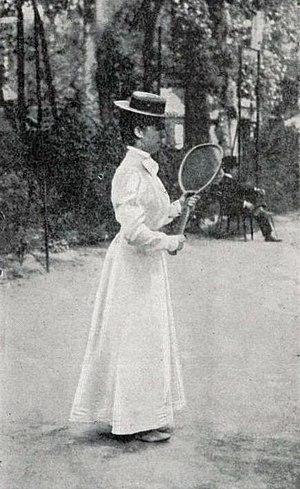
Hélène Pévost, championne de France de tennis en 1900 (ile de Puteaux).
Paule Marie Yvonne Prévost, née le 8 juin 1878 à Saint-Énogat et morte le 3 mars 1942 à Paris, est une joueuse française de tennis de la fin du XIXᵉ siècle au début du XXᵉ siècle, double médaillé olympique.